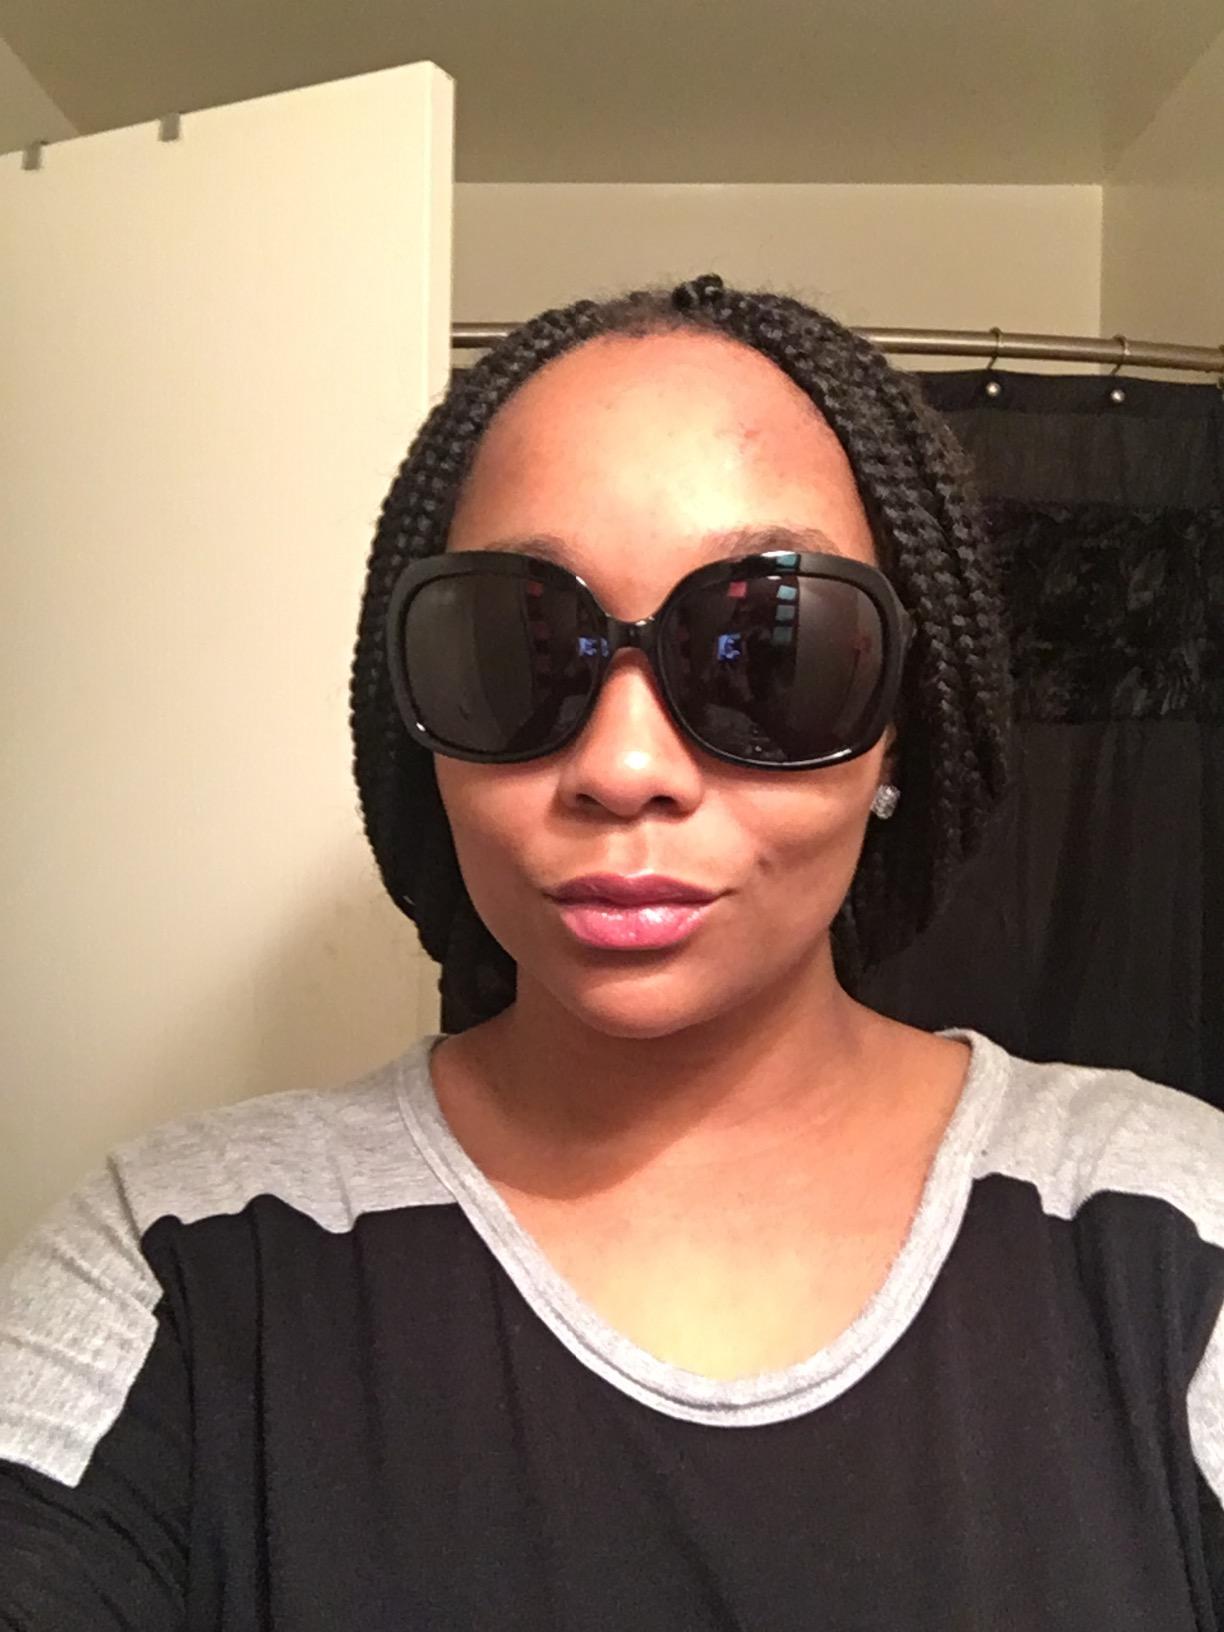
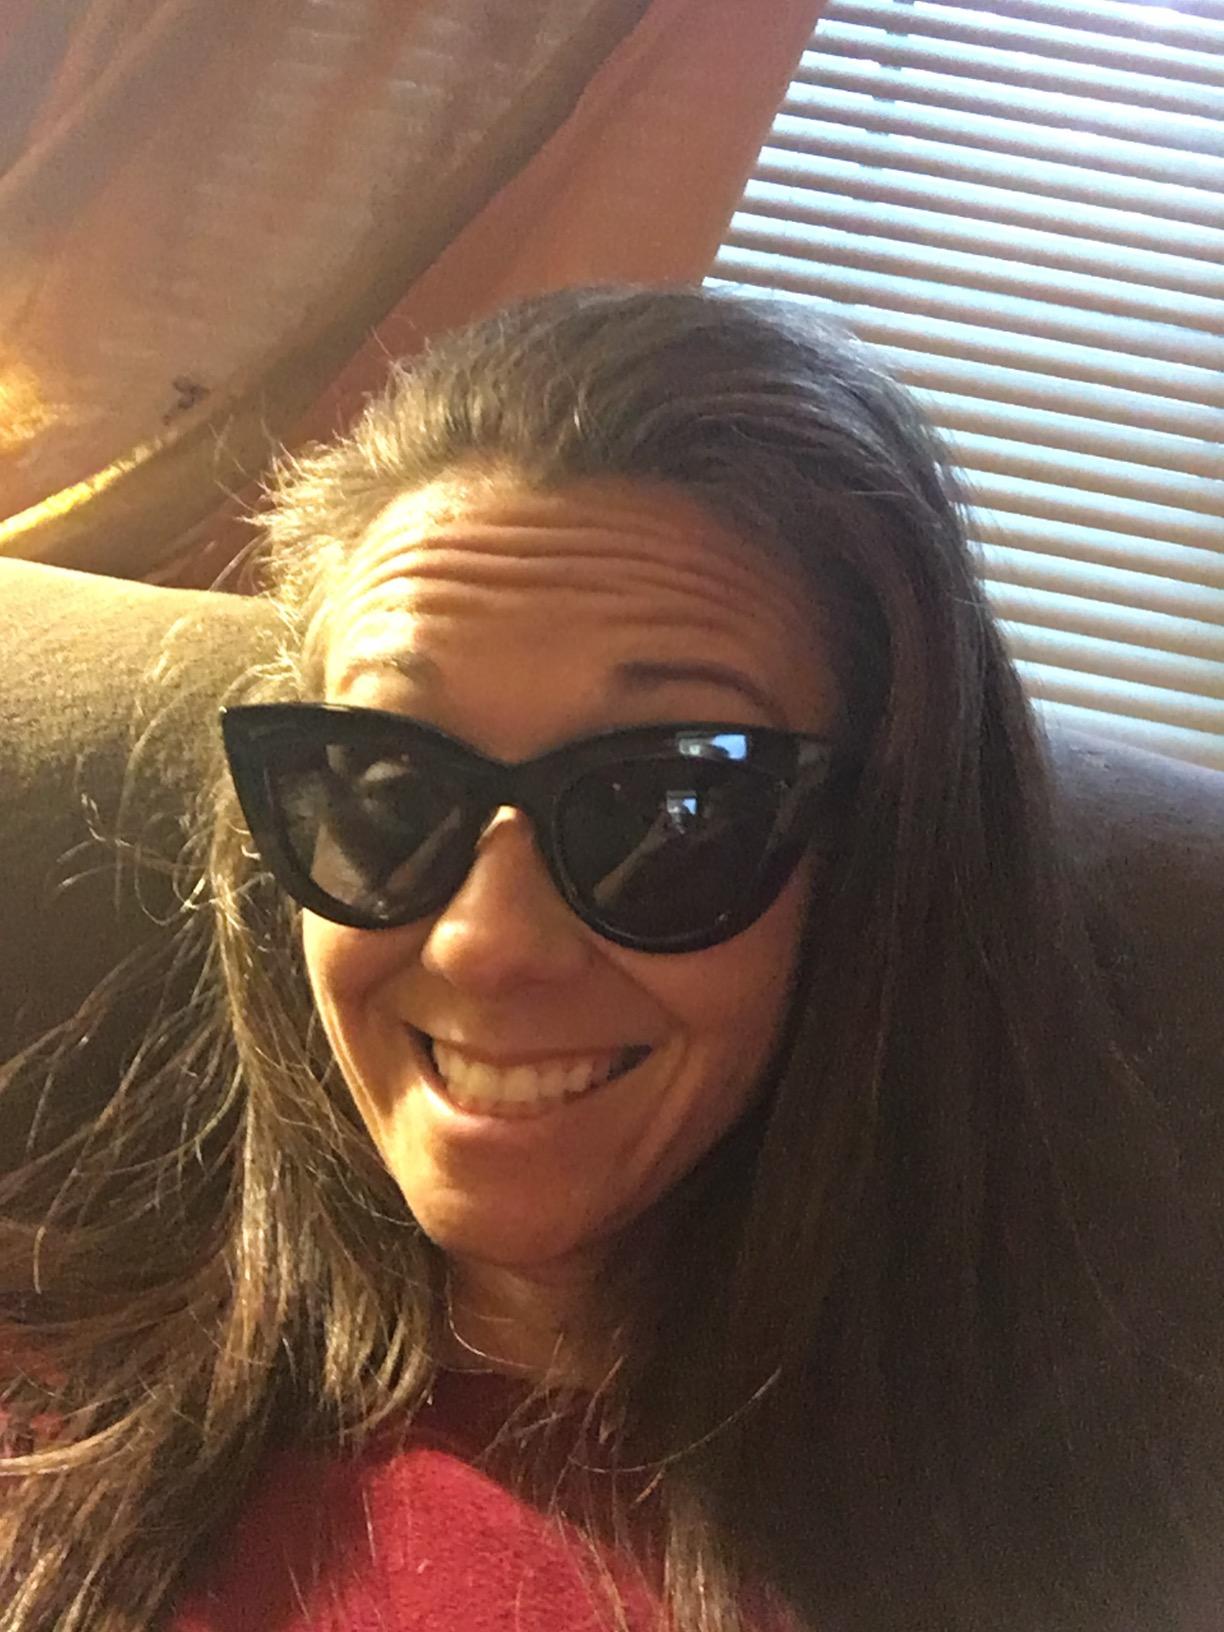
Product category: accessories_sunglasses
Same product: no